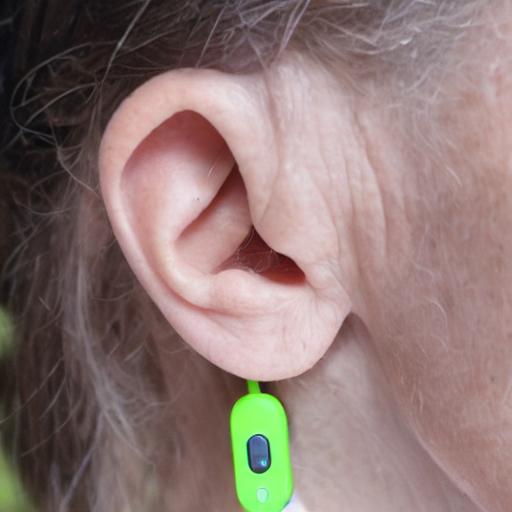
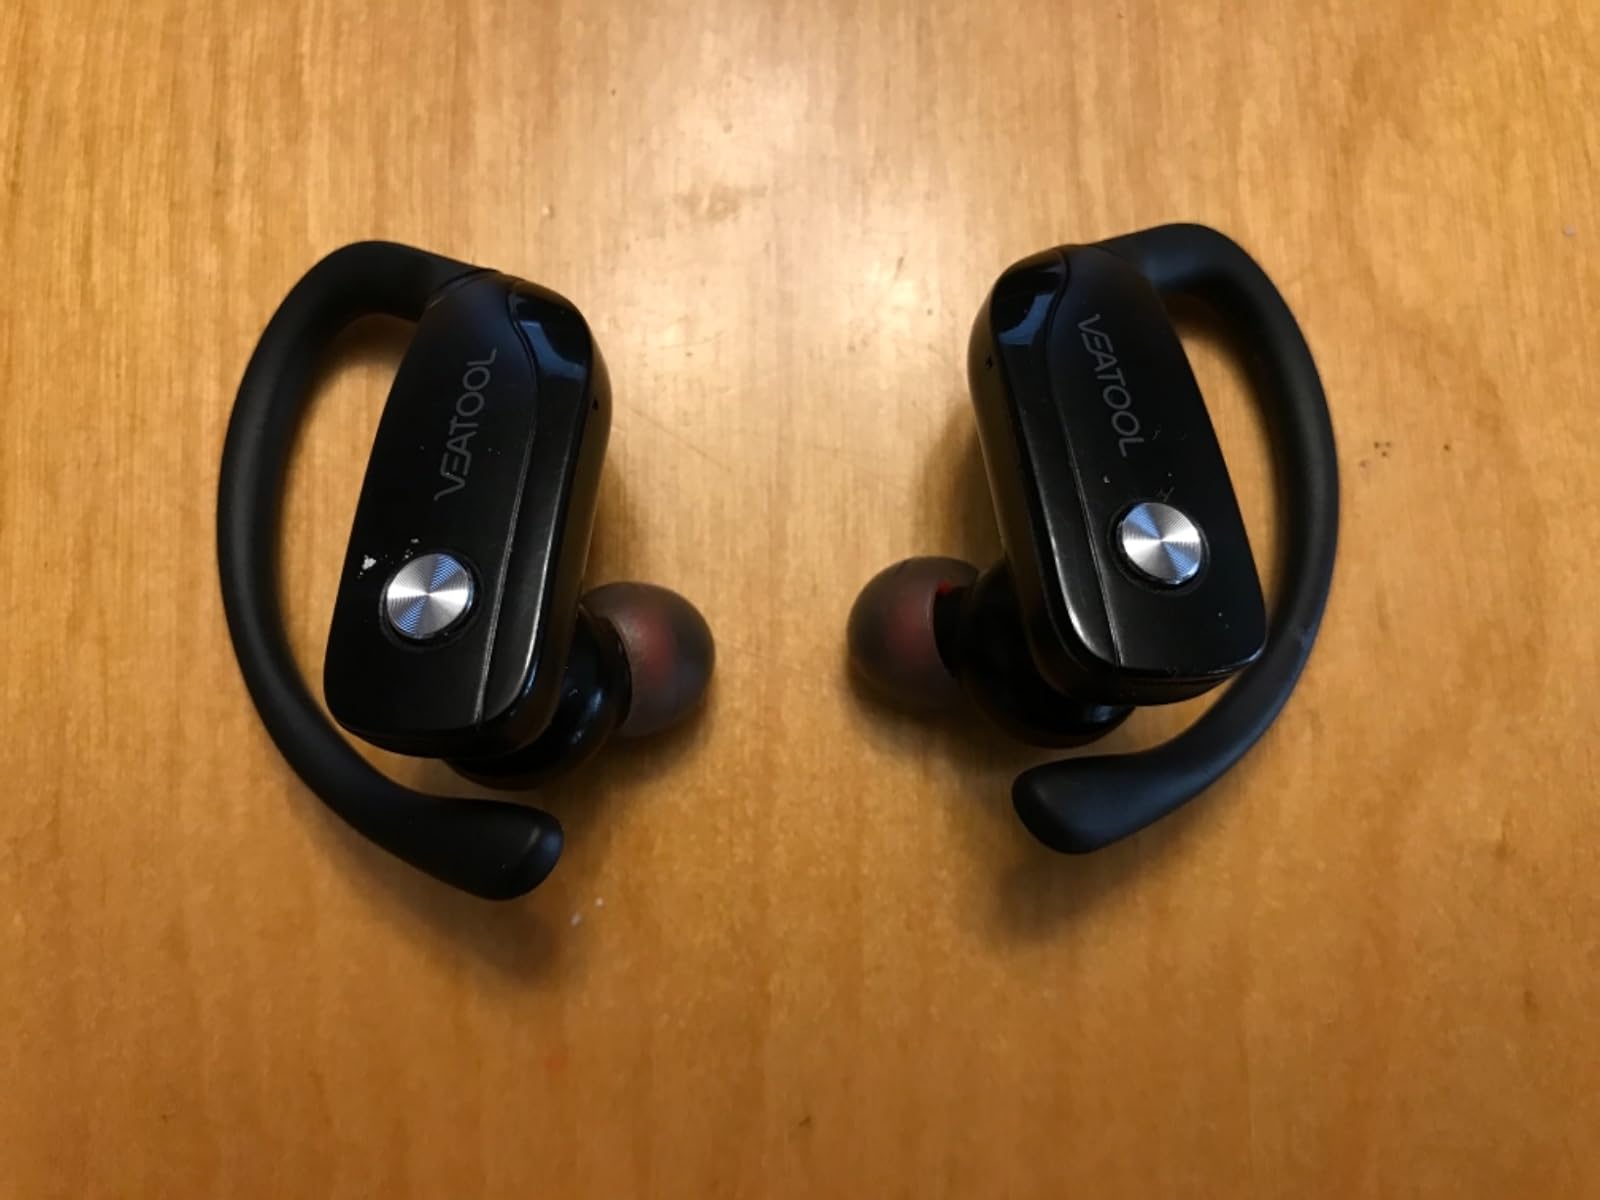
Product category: earbuds
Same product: no